Maurice Duplessis

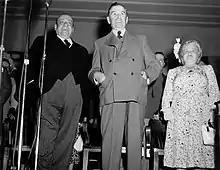
A photo of two men and a woman standing on a stage

The defeat of the Union Nationale meant that Duplessis's leadership was in danger. Some of his fellow MLAs were mad at his starting the election in an unfortunate moment, and the party was at the brink of implosion. Joseph-Damase Bégin called to convene a caucus meeting to consider changing the leader, with Onésime Gagnon and Hormisdas Langlais as possible contenders, but Duplessis successfully quashed the effort. Another challenge to his leadership came in 1942, when Duplessis was criticised for his alcoholic tendencies, as he would sometimes participate in parliamentary debates while completely drunk. That challenge was rebuffed as well as after his surgery on strangulated hernia in 1942, the leader of opposition decided to quit drinking altogether on his doctor's advice.